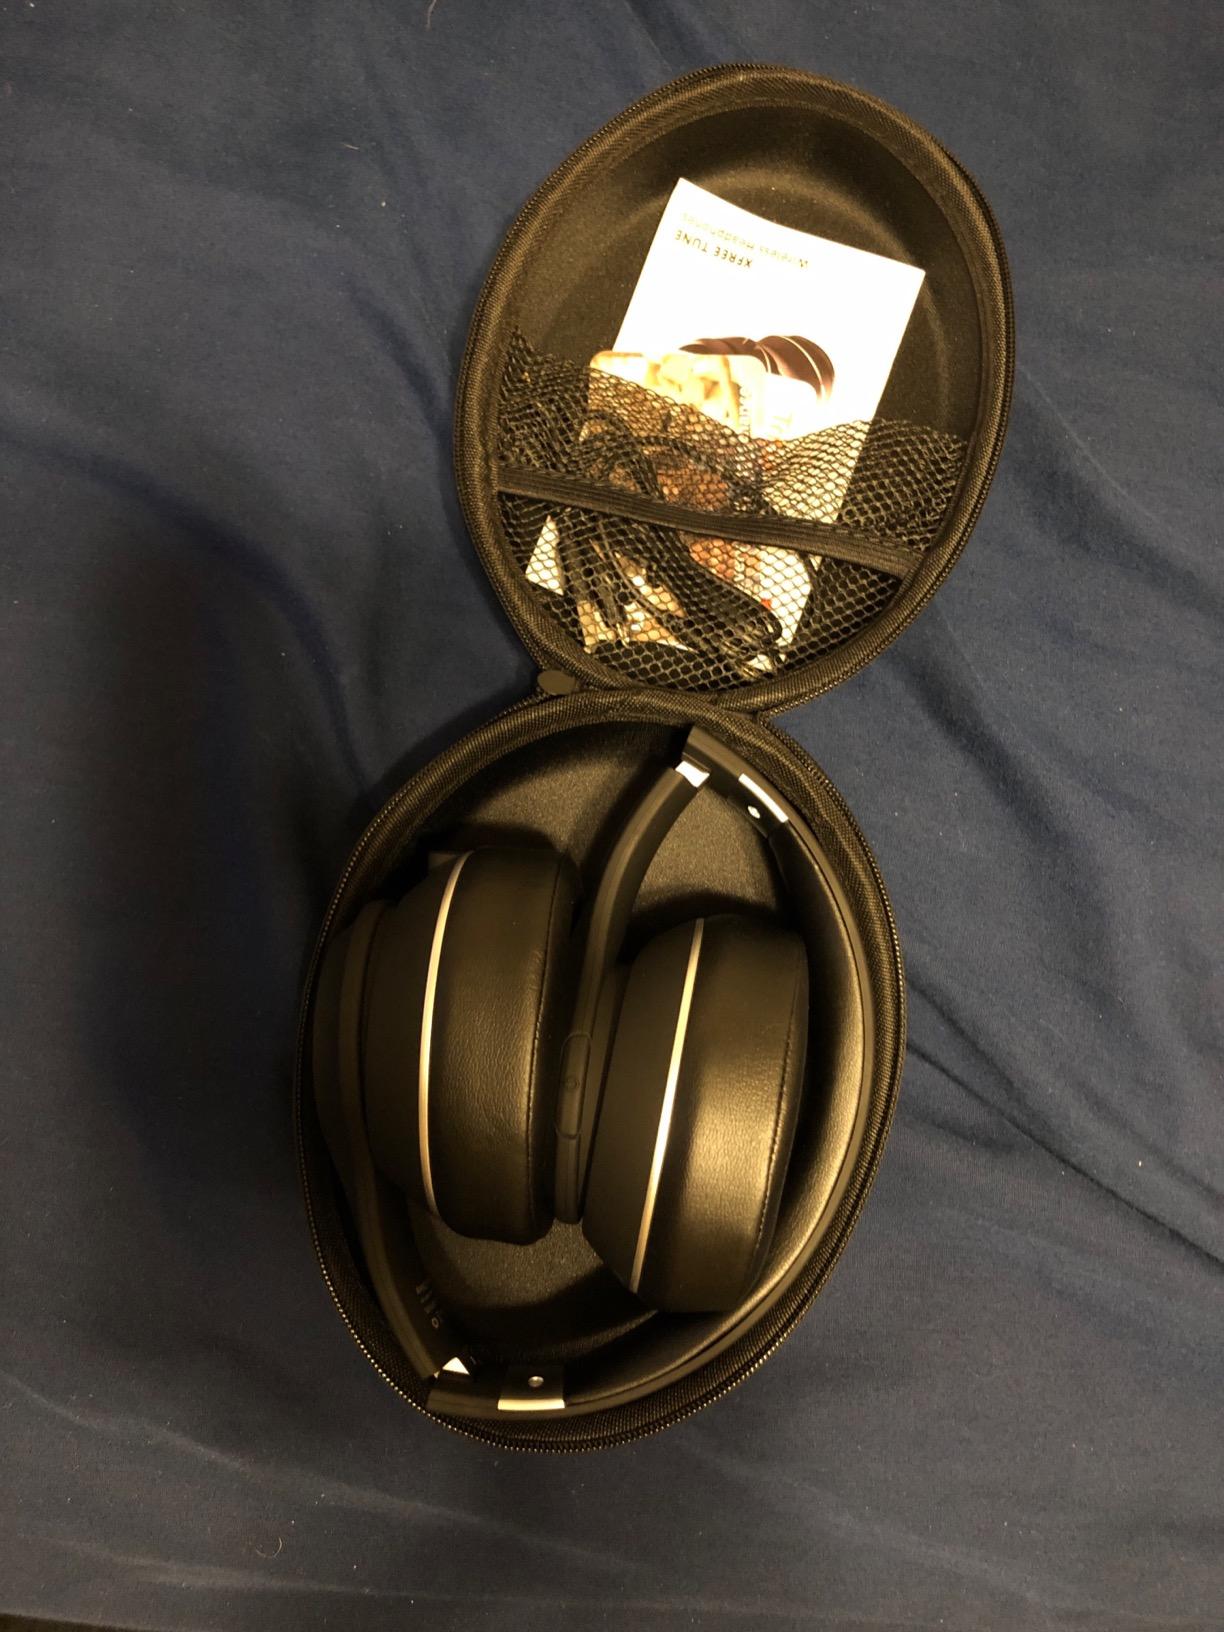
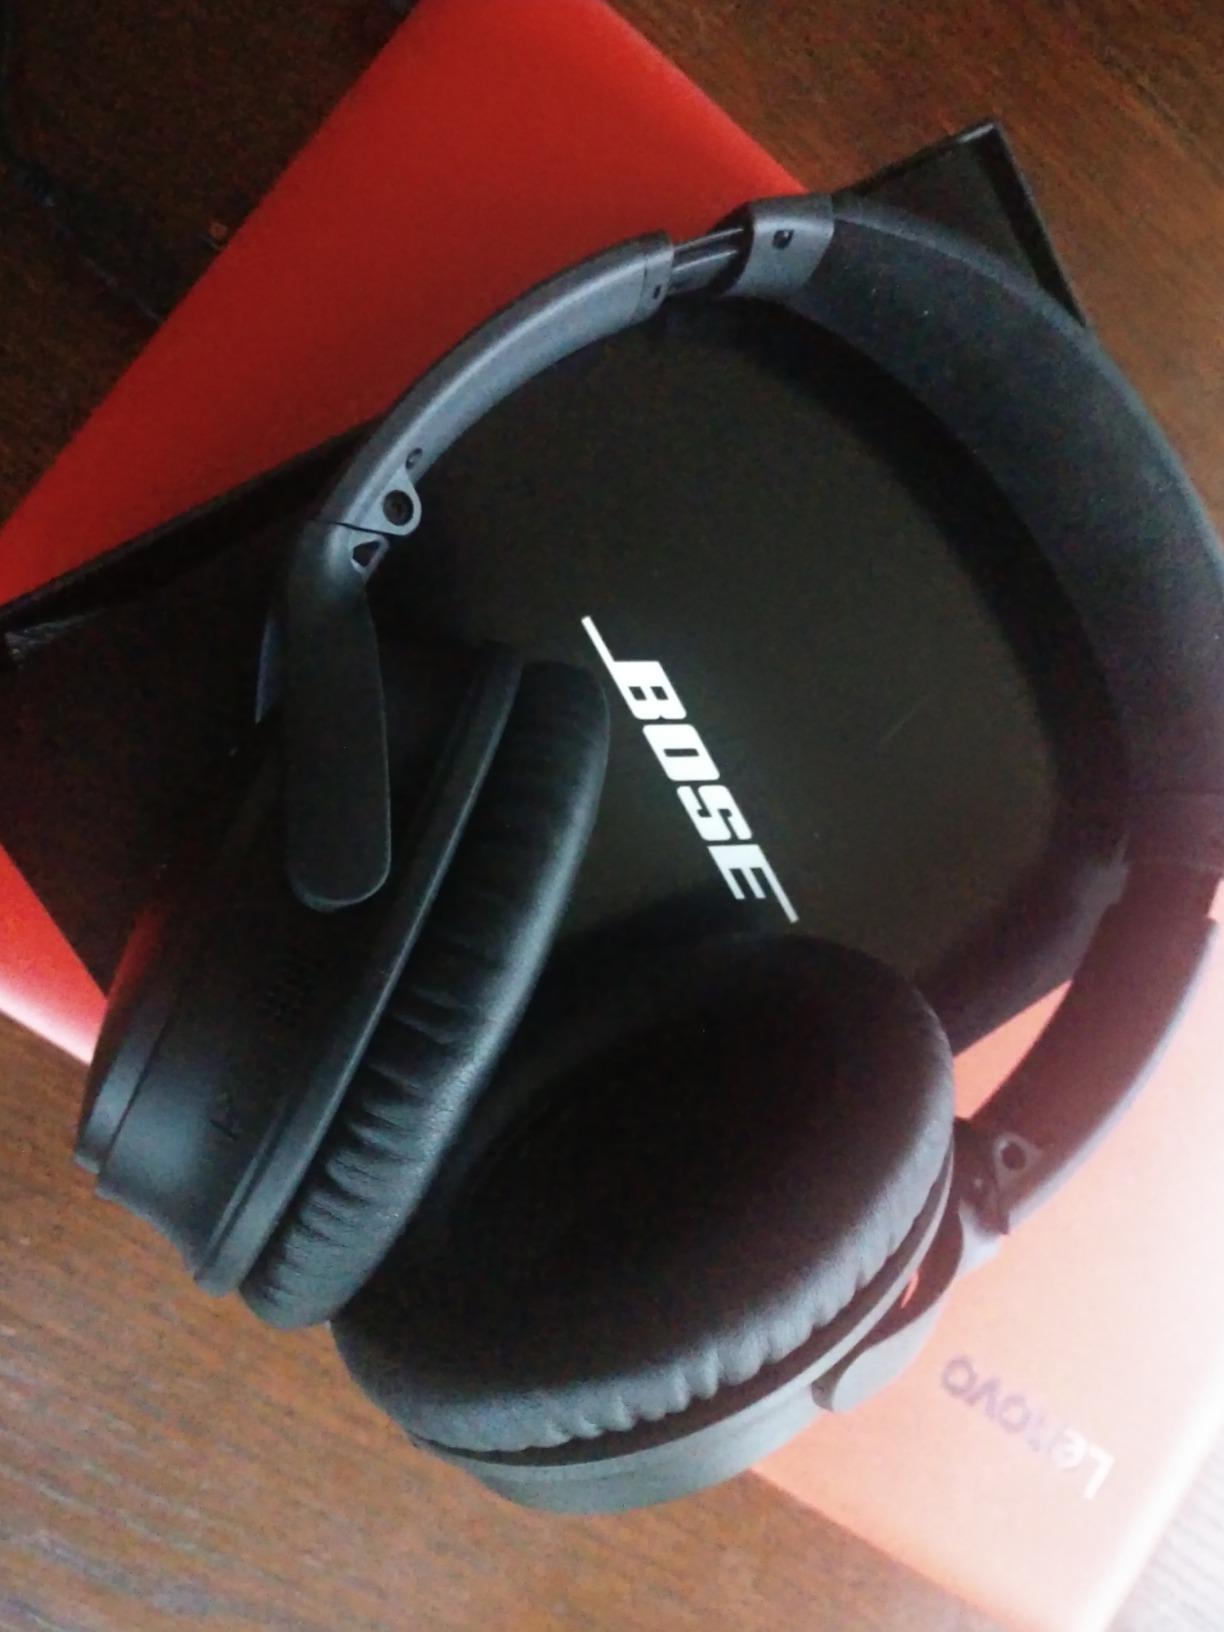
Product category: headphones
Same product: no